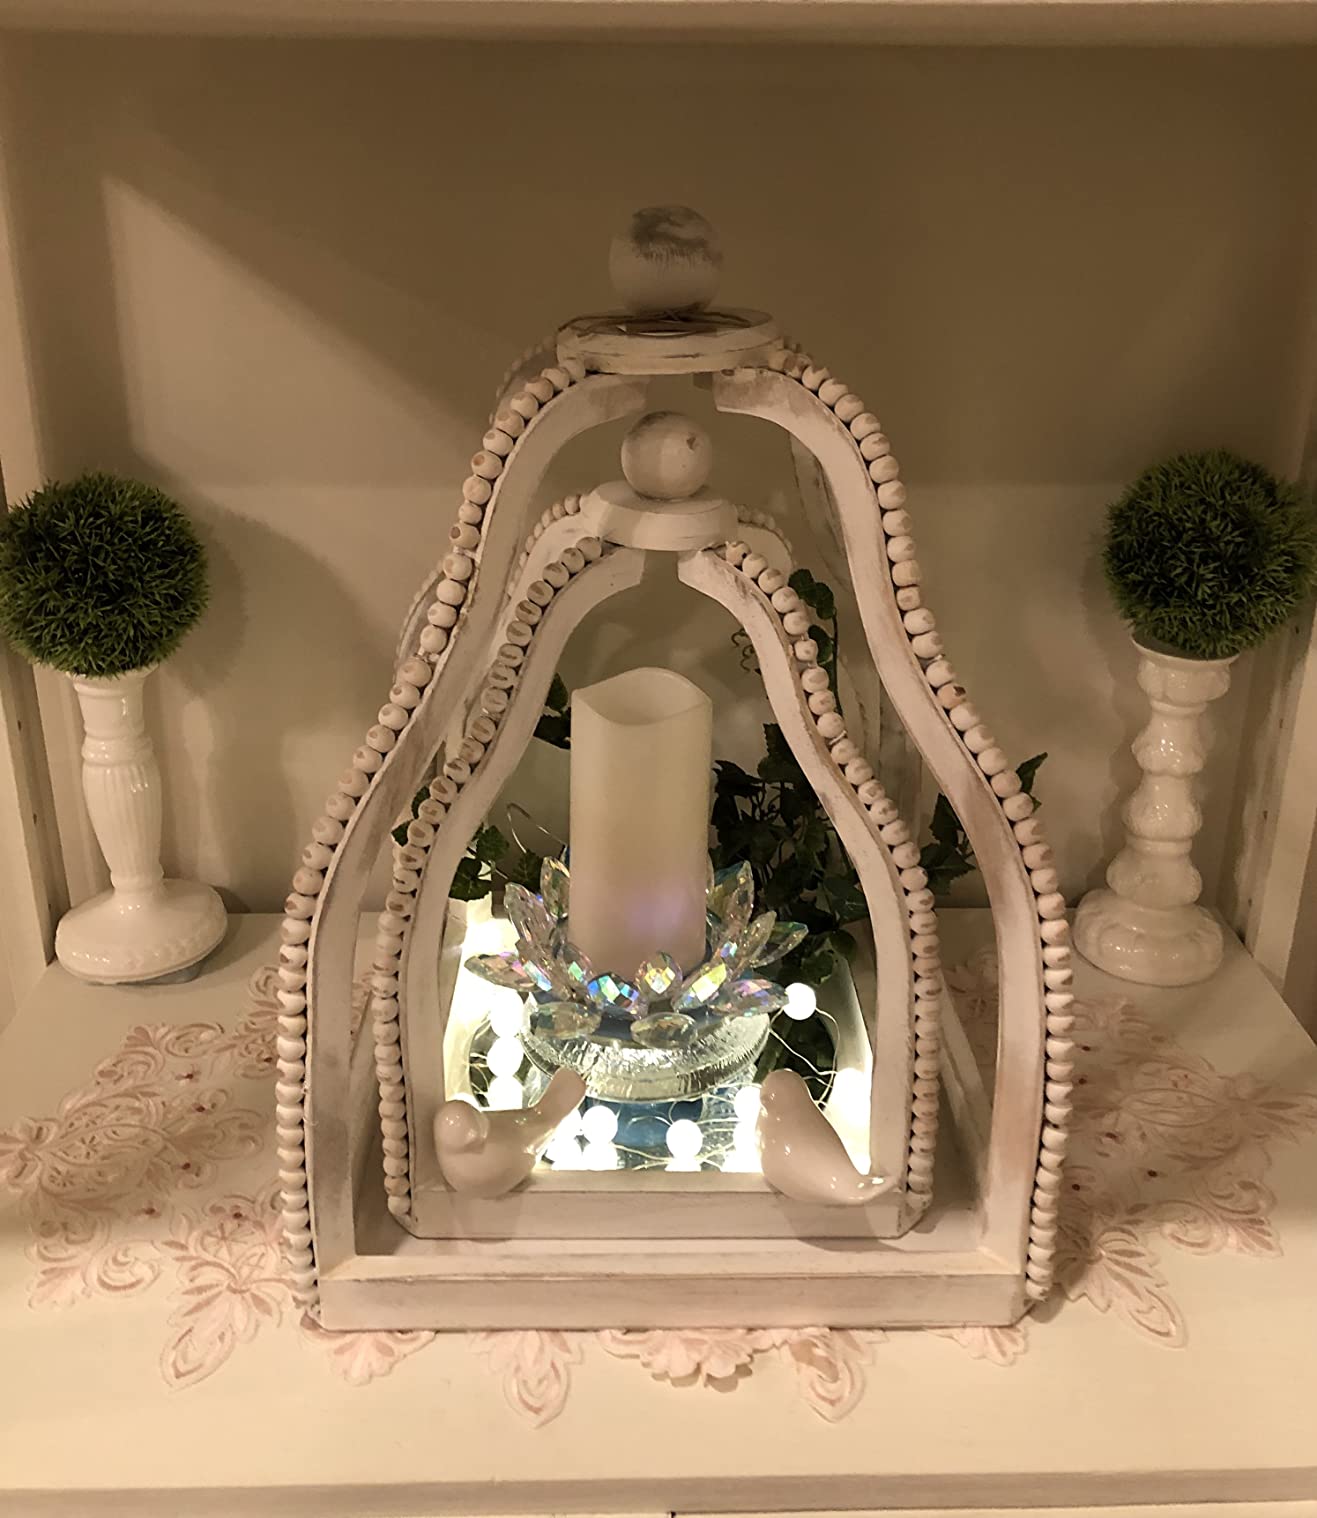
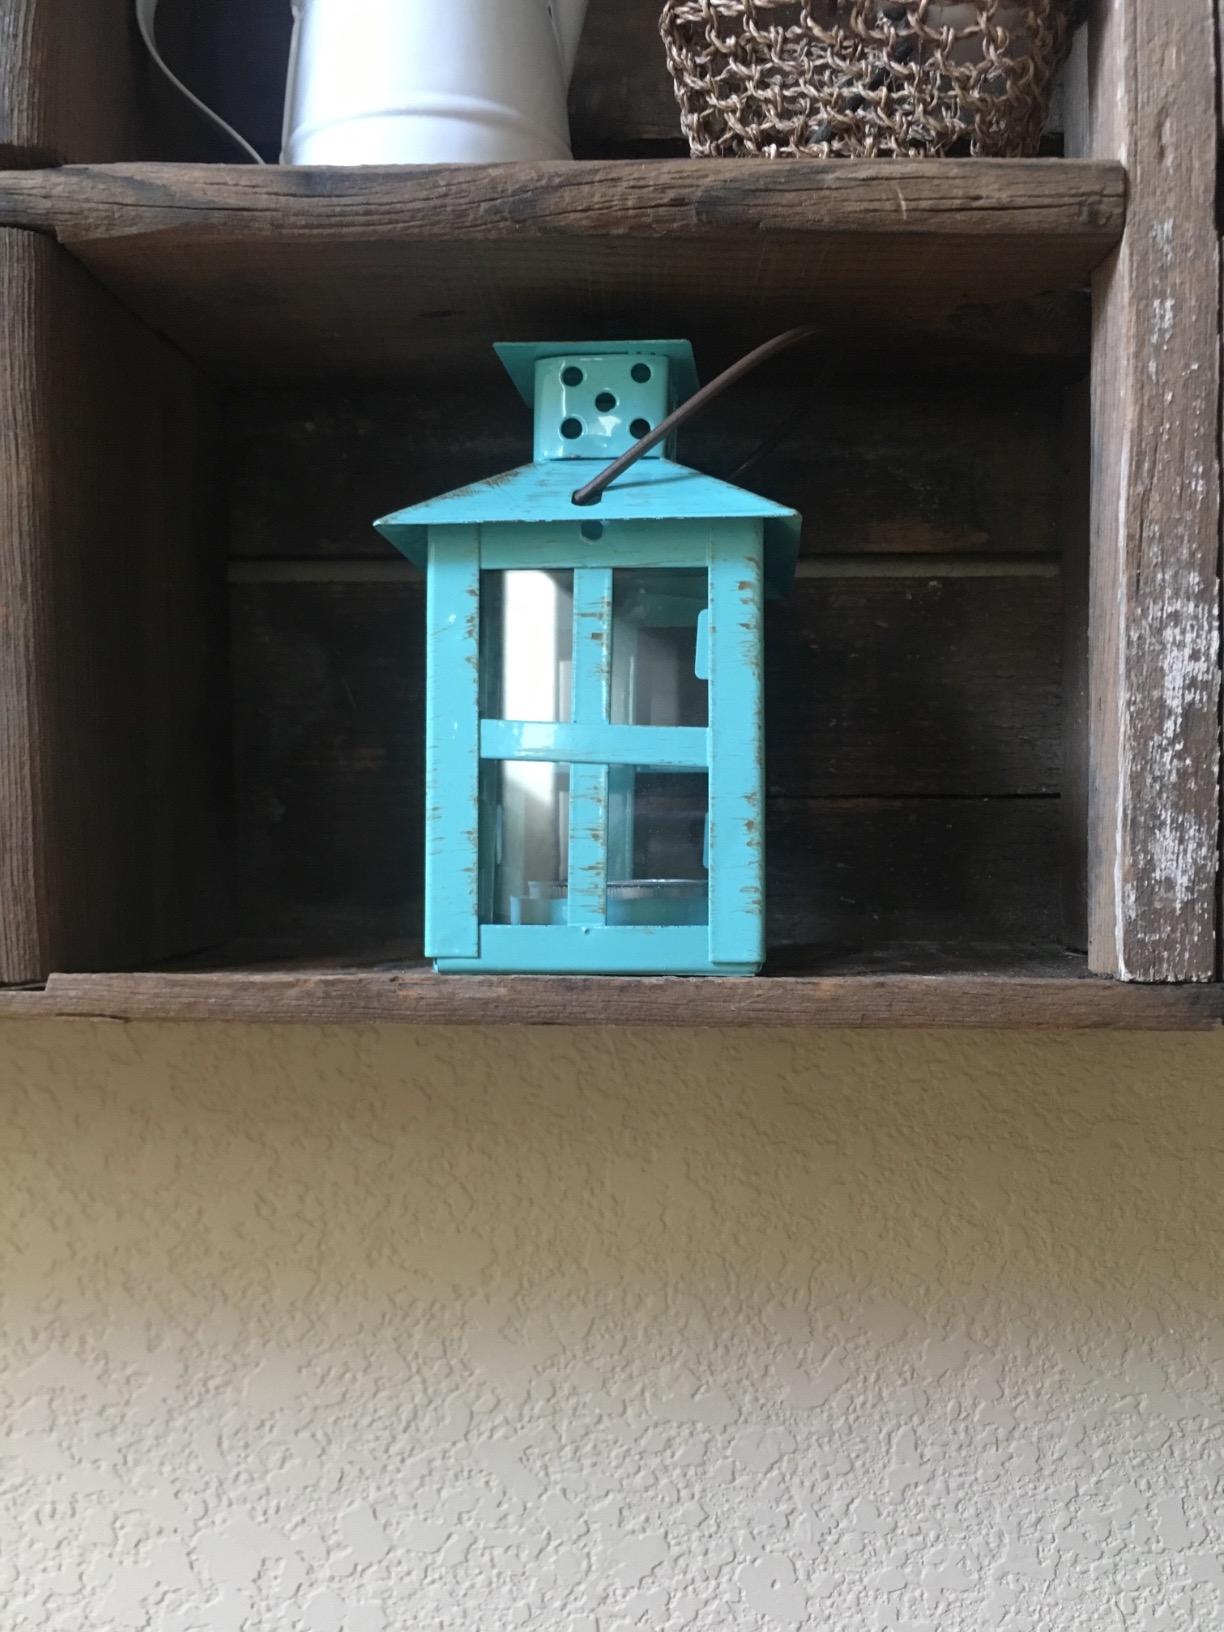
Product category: lantern
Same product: no